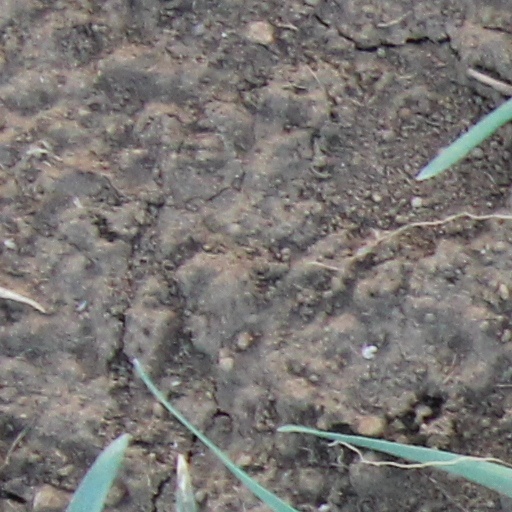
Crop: wheat